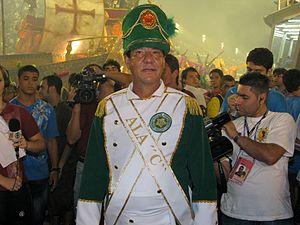
Joel Natalino Santana est un ancien joueur, désormais entraîneur de football brésilien.